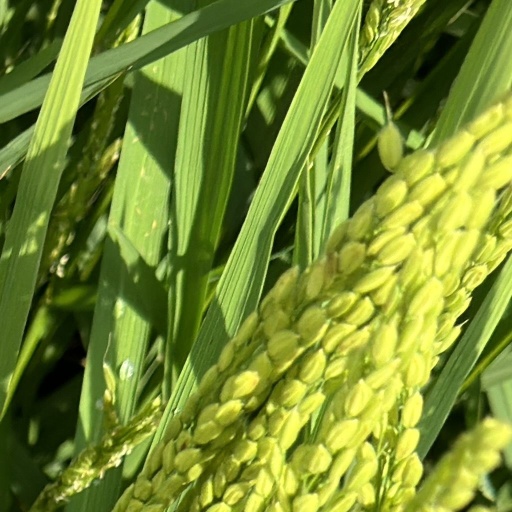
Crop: rice